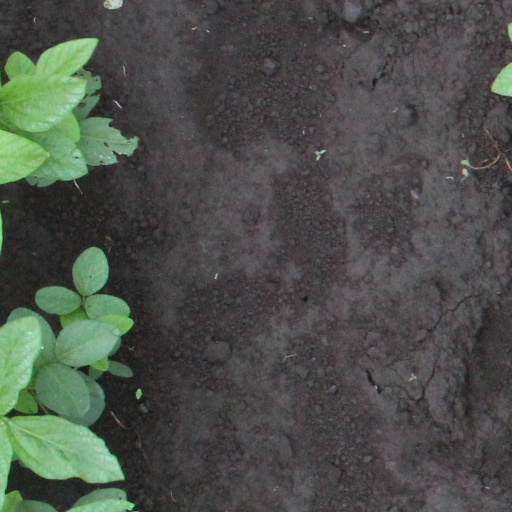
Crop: soybean